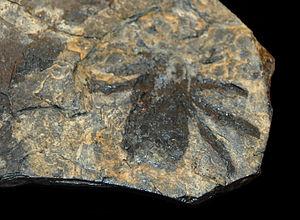
Les Kreischeriidae sont une famille éteinte d'araignées appartenant à l'ordre également éteint des Trigonotarbida.